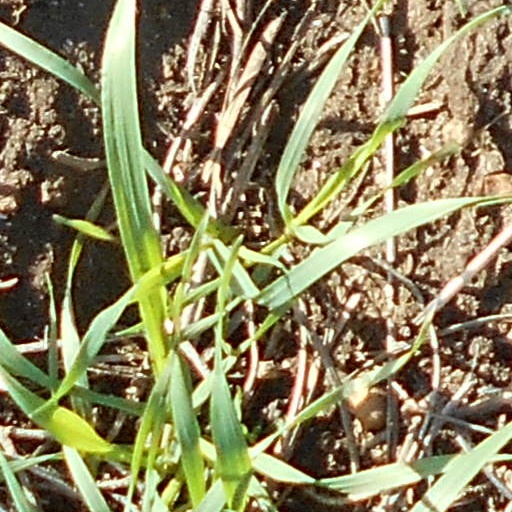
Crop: wheat